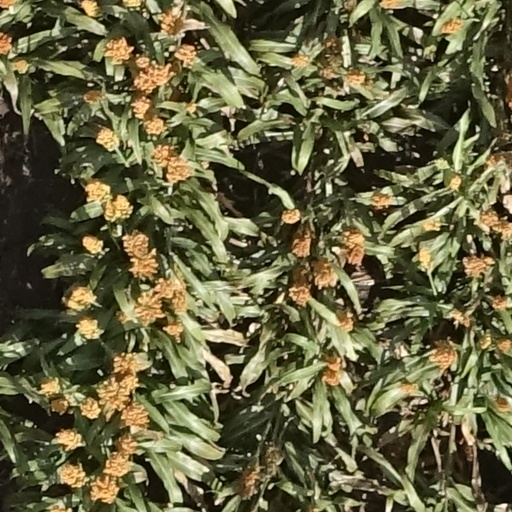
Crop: sorghum